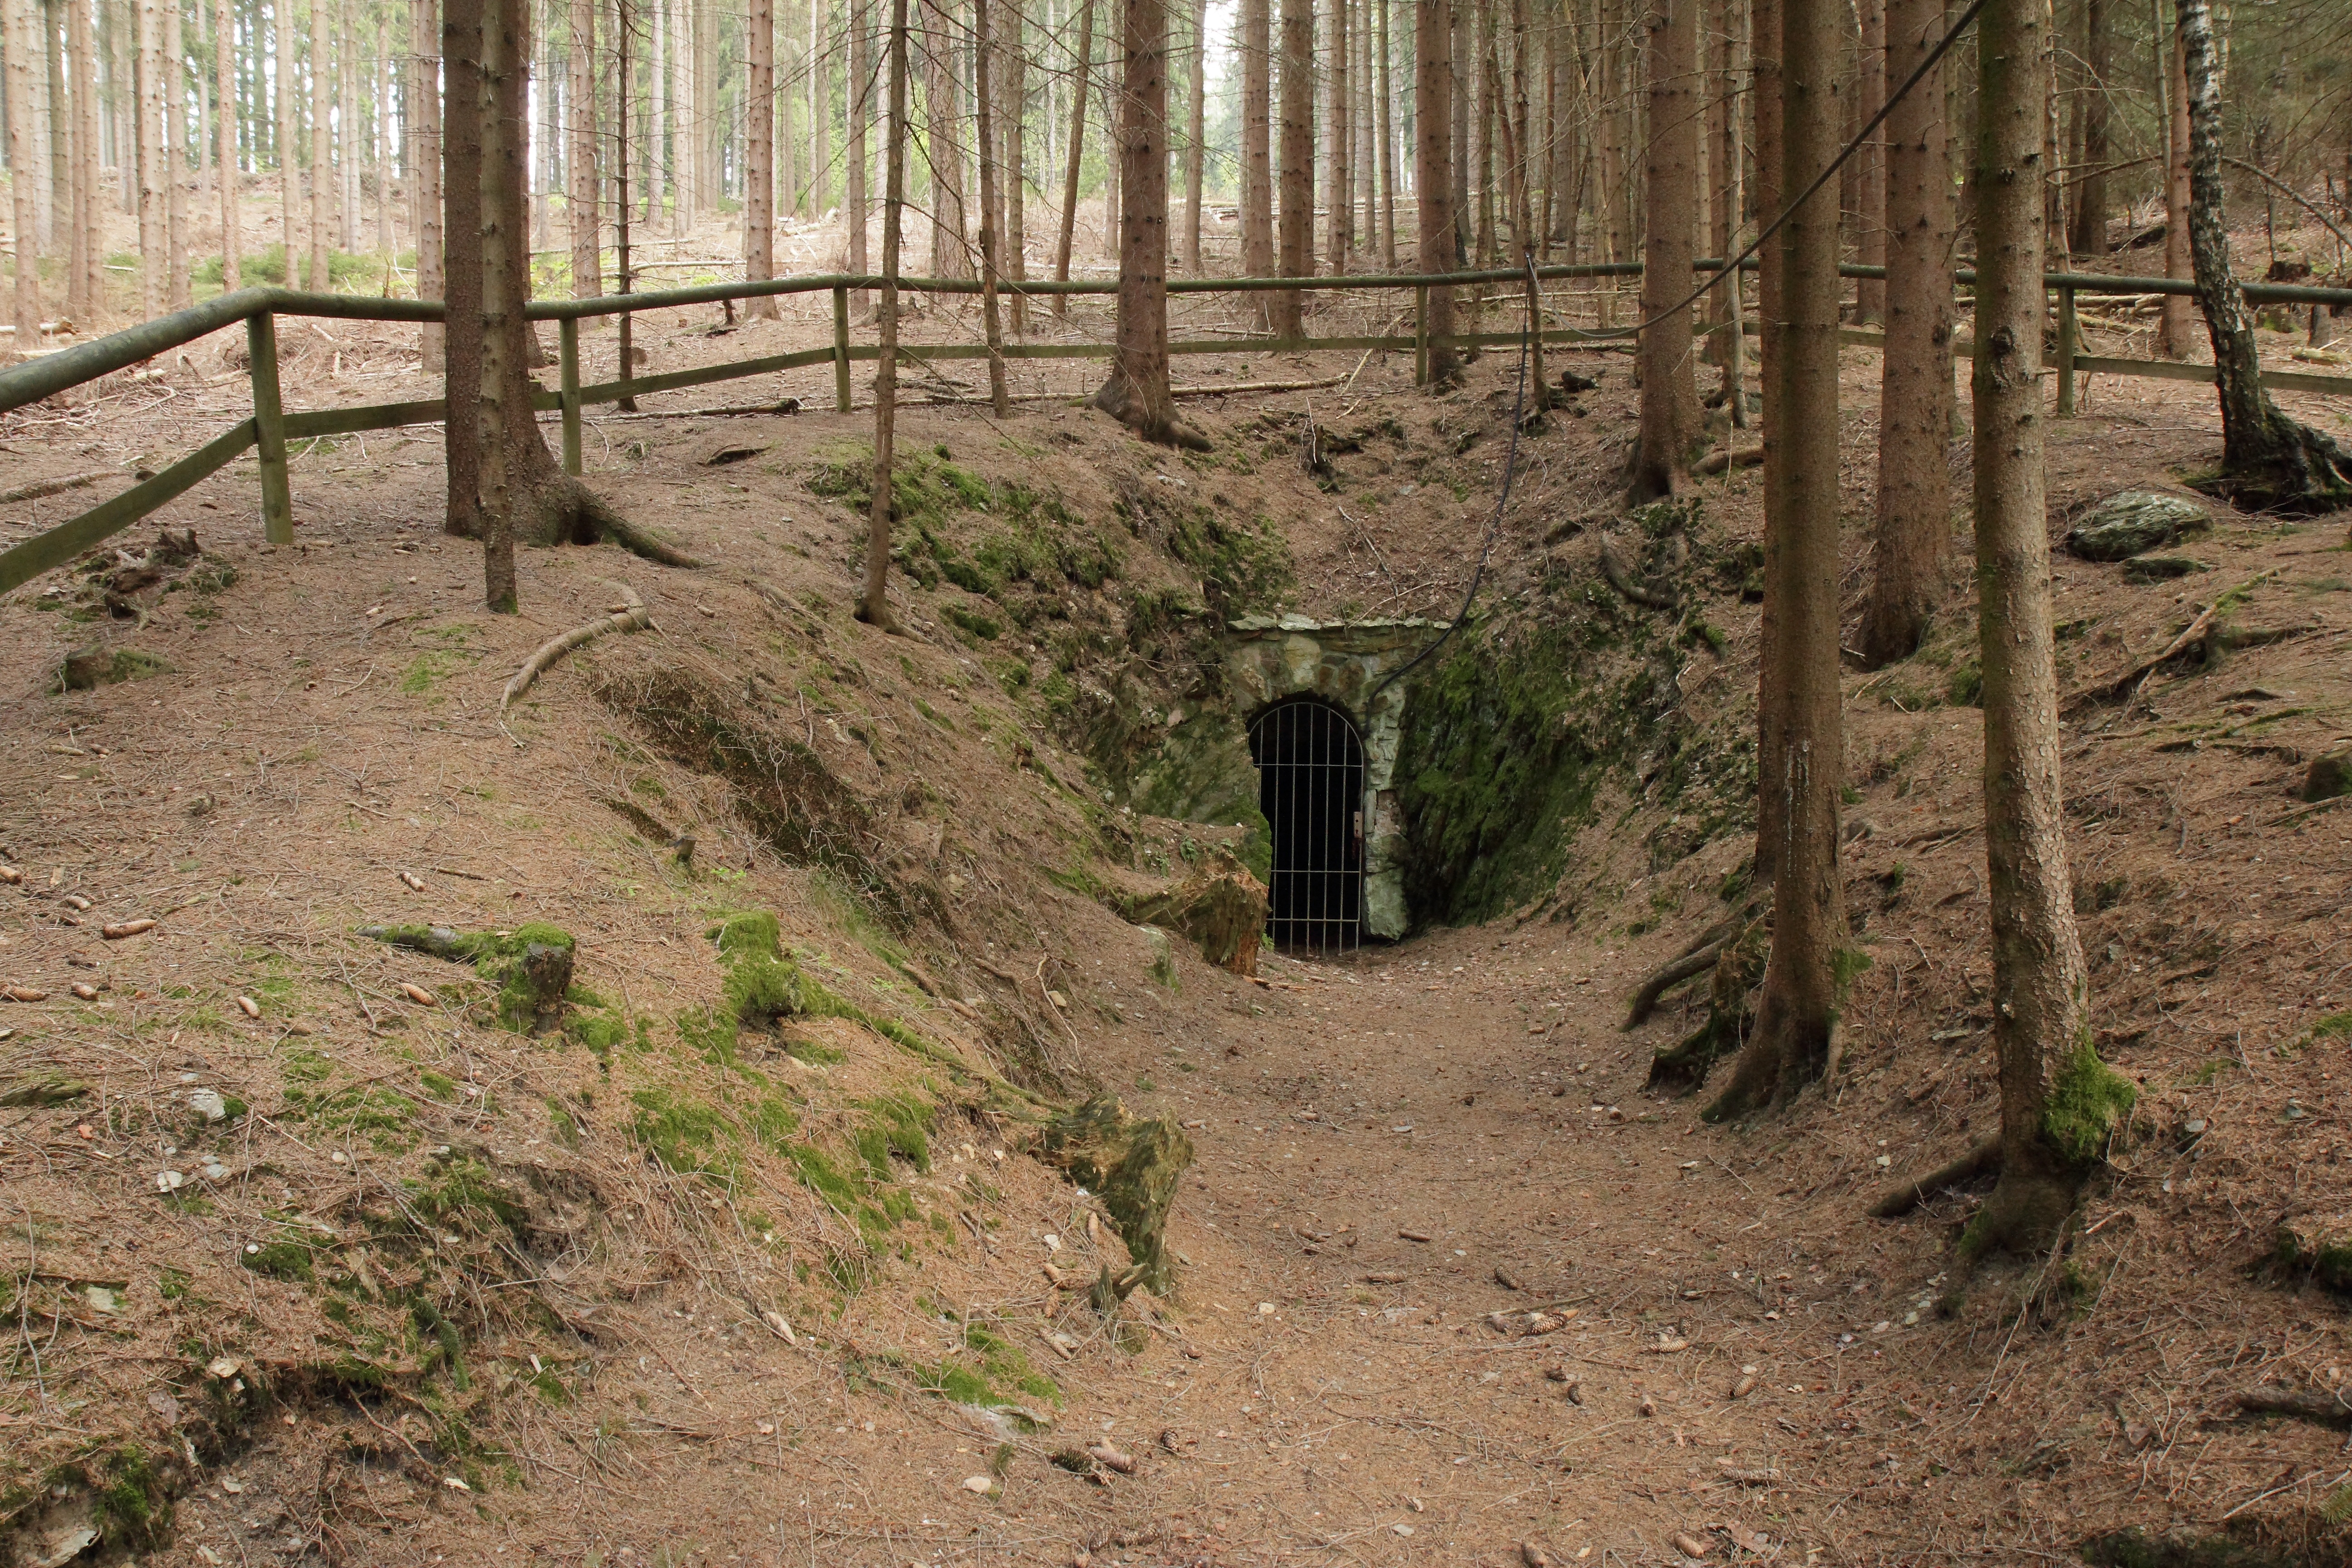
tree, forest, trail, old, soil, abandoned, historic, gold, mine, woodland, rural area, mittlerer schmutzler stollen, goldkronach, geological phenomenon